St. Andrew's Church, Bengaluru

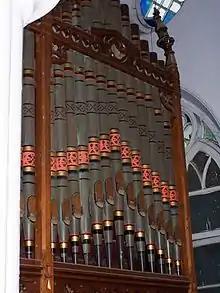
Pipe Organ, St. Andrew's (2004)

The brick coloured, pure gothic structure was designed by R C Dobbs and Major Sankey. St Andrew's Kirk was the second church to be designed by Richard Hieram Sankey, (an Irishman from County Tipperary), after the Anglican Cathedral of All Saints at Nagpur. Architecturally, St. Andrew's Church has many similarities with the main block of the Central College, Bangalore, with its Gothic style, characterised by steeping roof of Mangalore tiles, a row of decorative ridge-tiles on the top, turreted parapets and gables, iron crested towers, intricately done plaster motifs, railings of cast iron, and pilasters and pavilions rising from the wing.